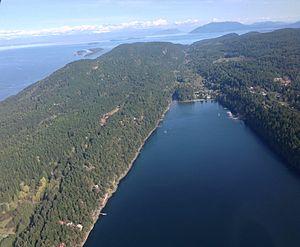
L'île Saturna est une île montagneuse du Nord-Ouest Pacifique, une des îles Gulf. Elle est actuellement gouvernée par la Colombie-Britannique.